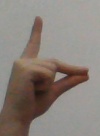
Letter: ta